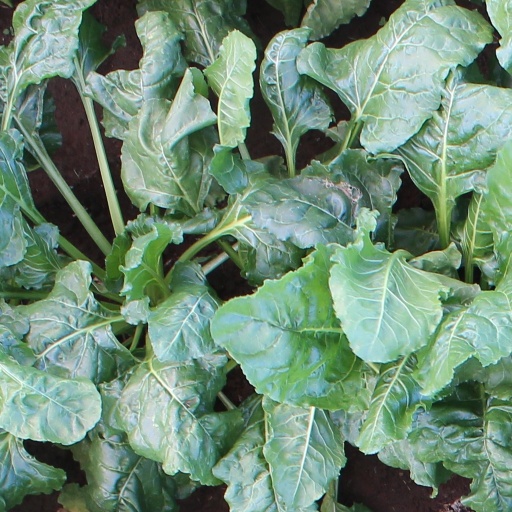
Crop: sugar beet